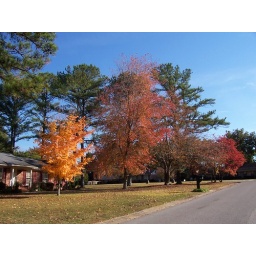
Loved the beautiful orange tree in a yard a couple of streets over